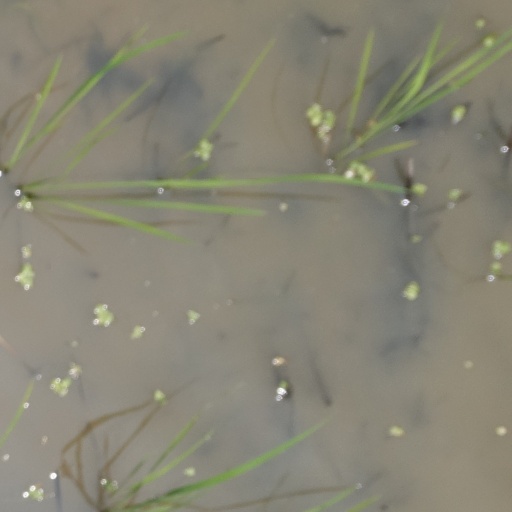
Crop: rice